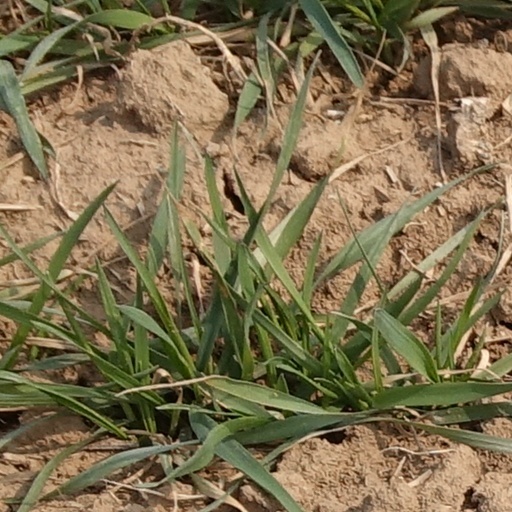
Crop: wheat